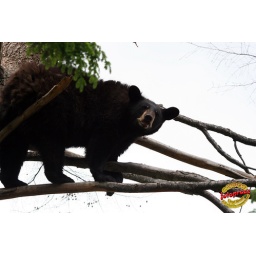
Black Bear - Young bear clowning around in tree C20090621 420